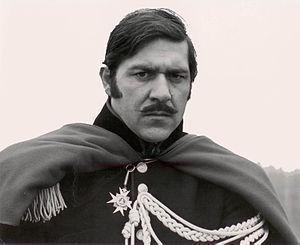
Capitaine Zambelli, dans Il passatore en 1976
Il Passatore est une mini-série italienne, qui raconte les dernières années de la vie du bandit Stefano Pelloni, dit « Il Passatore », réalisée par Piero Nelli et adaptée par Francesco Serantini, Tonino Guerra et Rina Macrelli, en trois épisodes, produite en 1977 par la RAI.
Pierre Santini, né le 9 août 1938 à Paris, est un comédien, metteur en scène et directeur de théâtre franco-italien.